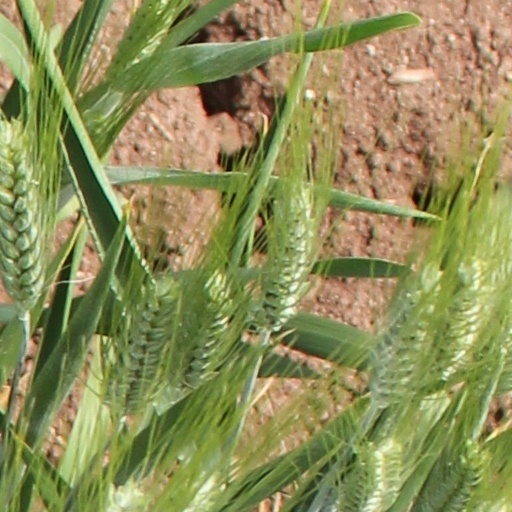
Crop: wheat